Kandyan period

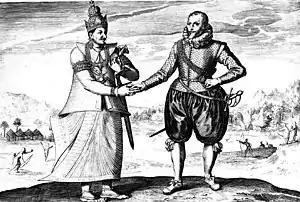
A 17th-century engraving of Dutch explorer Joris van Spilbergen meeting with King Vimaladharmasuriya in 1602

In 1619, succumbing to attacks by the Portuguese, the independent existence of Jaffna kingdom came to an end.